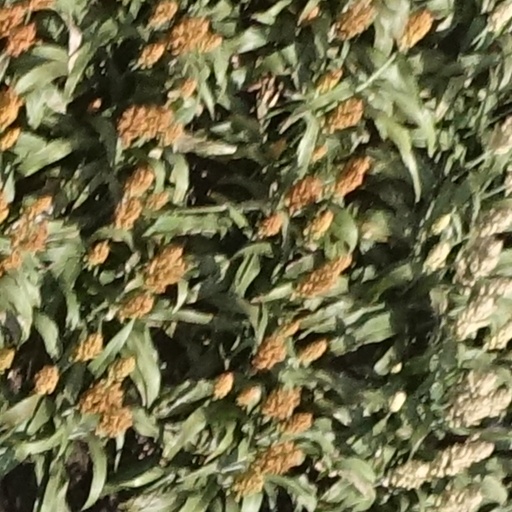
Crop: sorghum